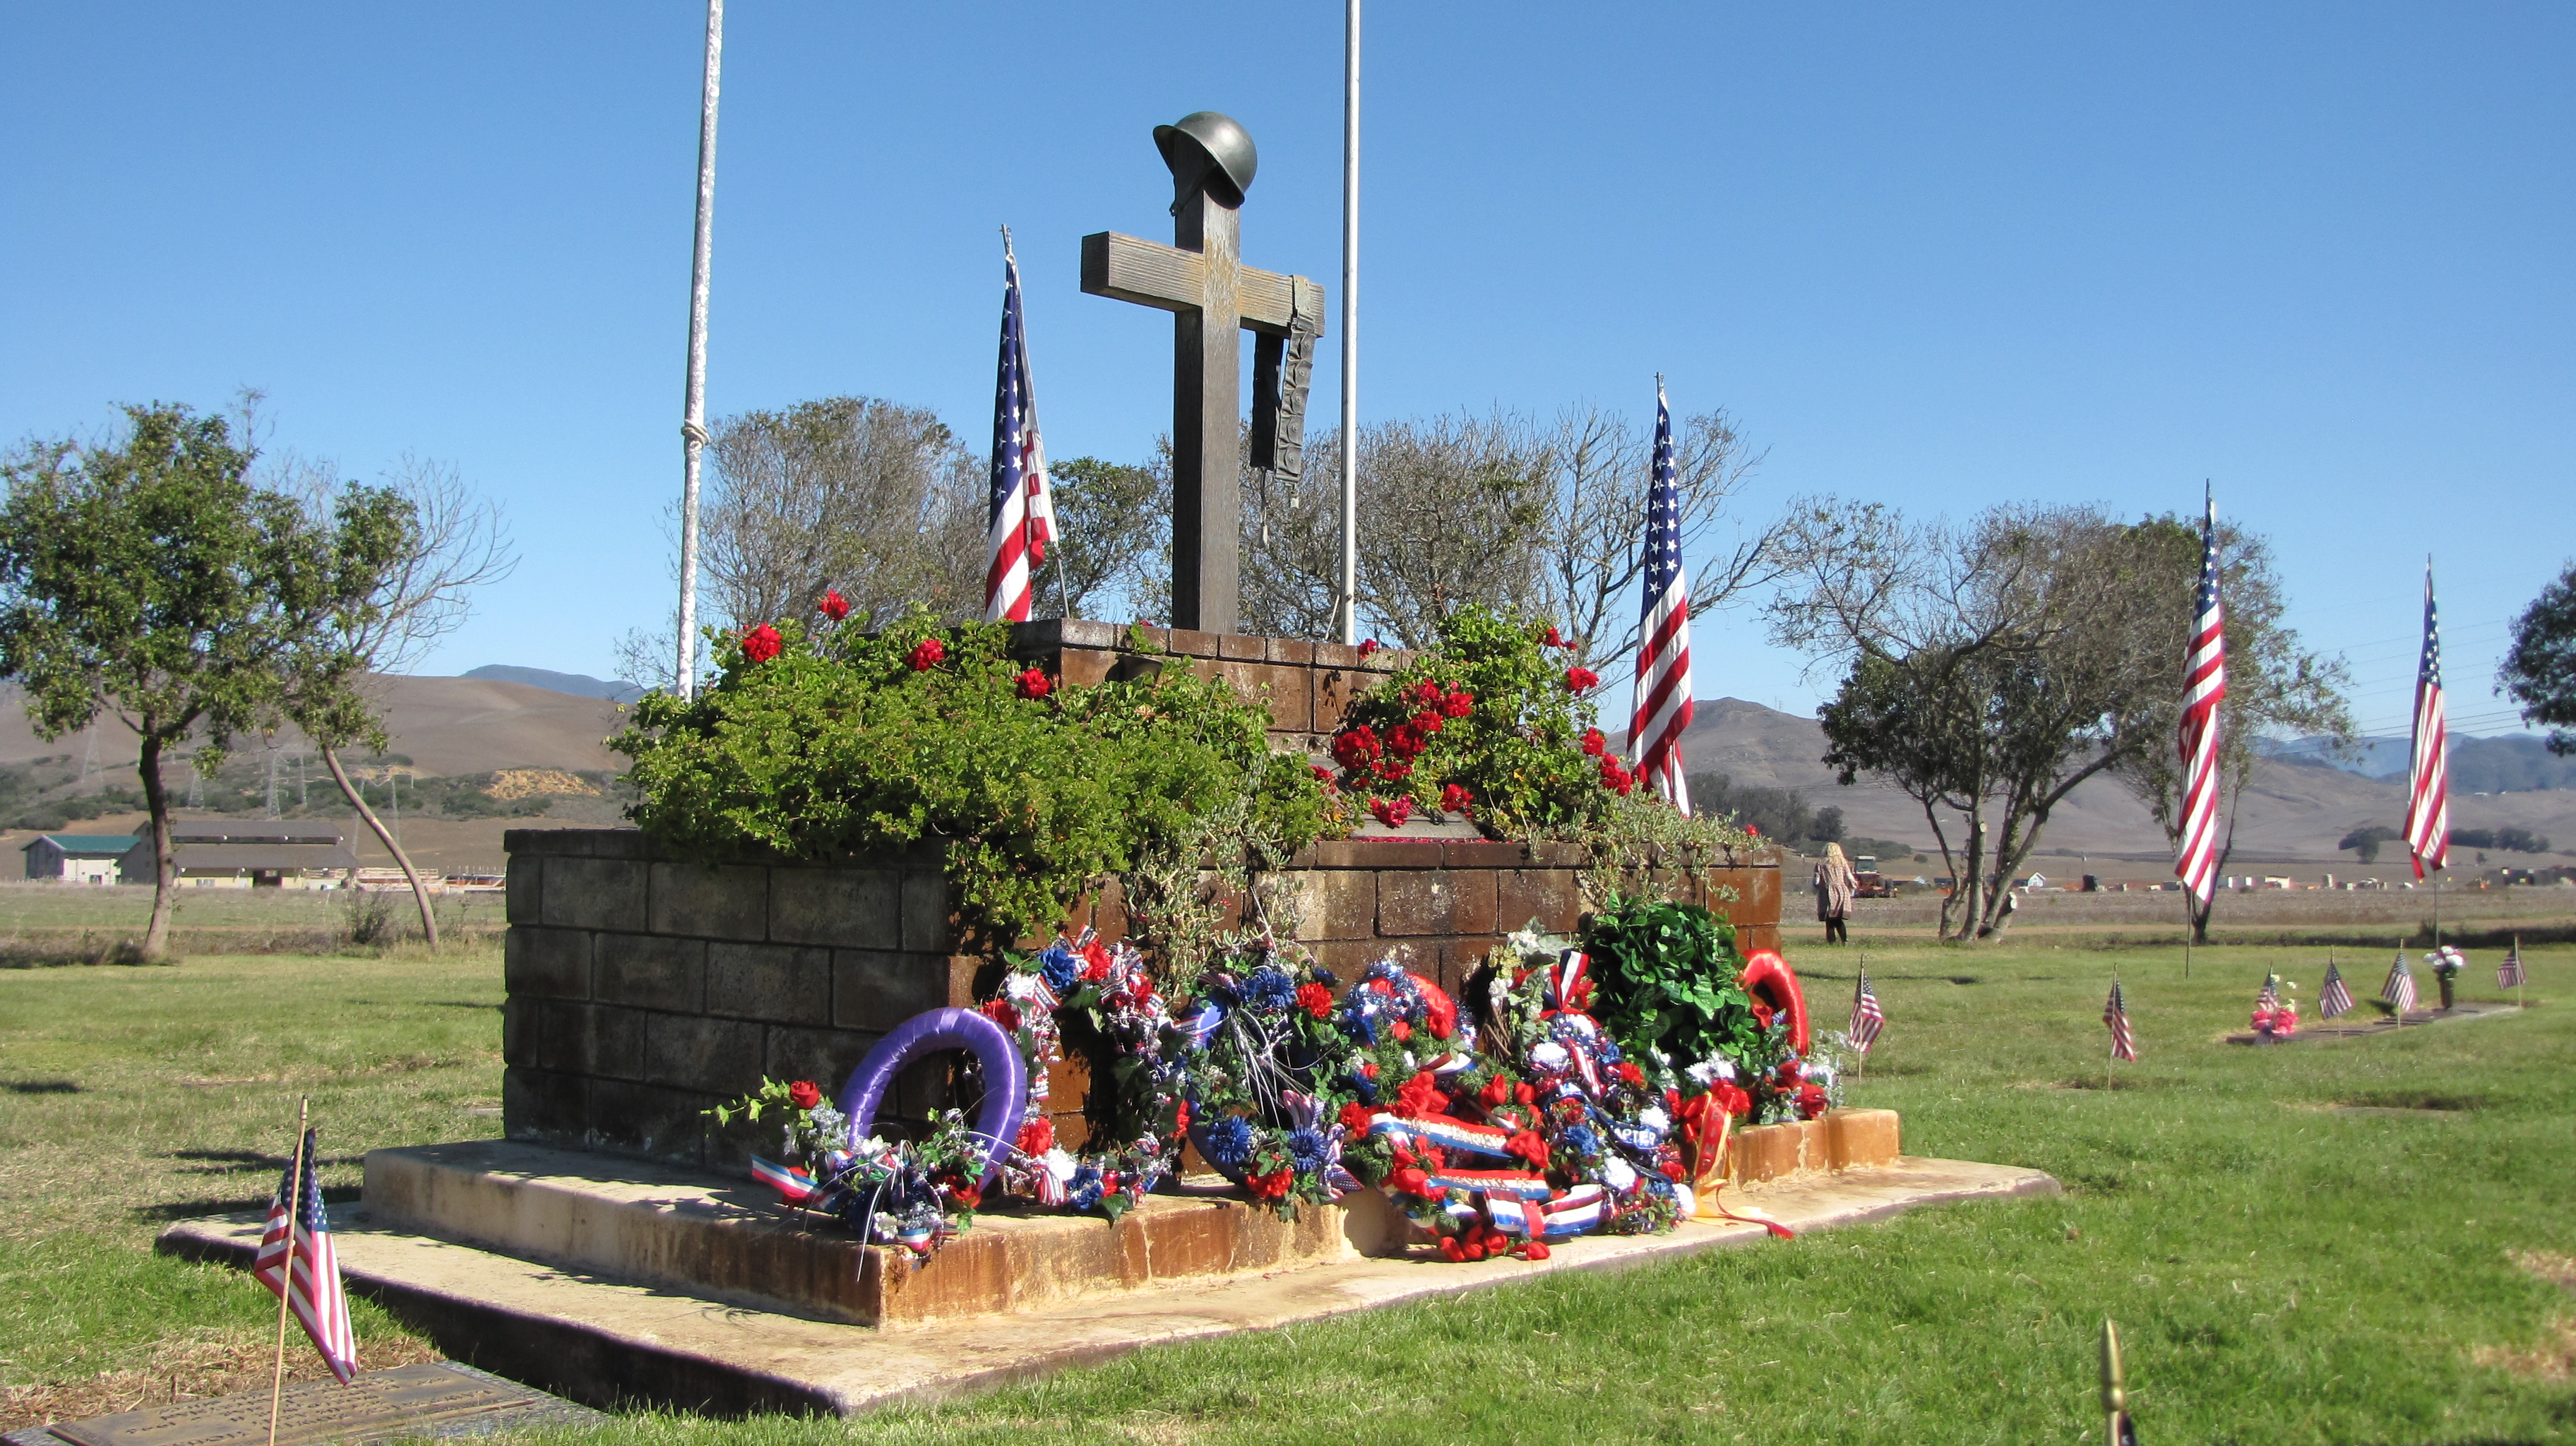
memorial, sky, plant, flower, flag, botany, tree, grass, biome, leisure, public space, cemetery, landscape, sculpture, pole, event, grave, recreation, shrub, garden, flag of the united states, landscaping, statue, cross, grassland, tourism, city, automotive wheel system, monument, holiday, crowd, public event, symbol, yard, wheel, fun, memorial day, national historic landmark, park, Flag Day USA